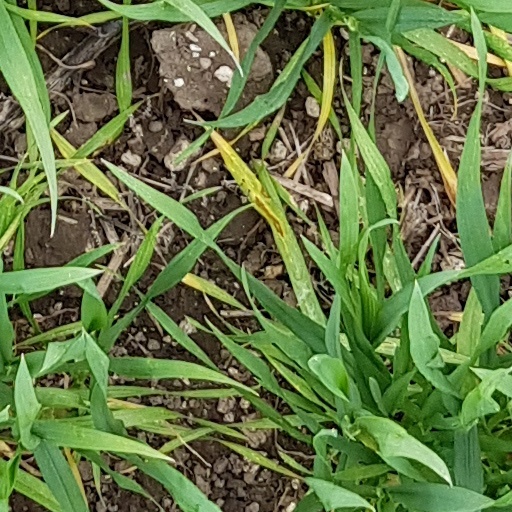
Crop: wheat